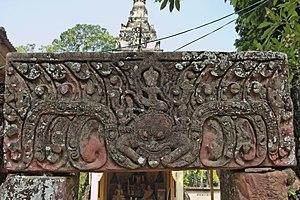
Ku Phra Kona est un temple khmer situé dans la province de of Roi Et